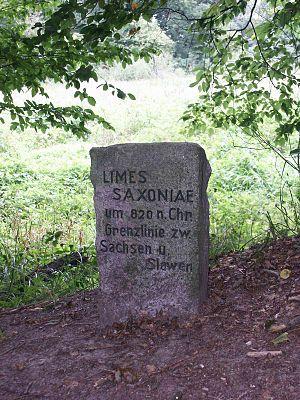
Hornbek est une commune allemande du Schleswig-Holstein, située dans l'arrondissement du duché de Lauenbourg, à huit kilomètres au sud-ouest de la ville de Mölln. Hornbek est la commune la moins peuplée des onze communes de l'Amt Breitenfelde dont le siège est à Breitenfelde.